Girnar Jain temples

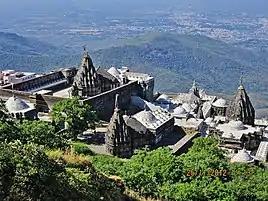
The cluster of Jain temples on Girnar mountain near Junagadh, Gujarat

There is a group of temples of Jainism on Mount Girnar near Junagadh in Junagadh district, Gujarat, India. While almost all the temples belong to the Śvetāmbara sect, some also belong to the Digambara sect. The hill and some of the temples are considered sacred by both Digambara and the Śvetāmbara branches of Jainism.